Shagai

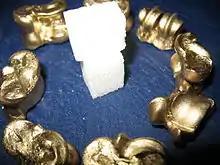
Modernization of the shagai in Tyva by Kuzhuget Ali,

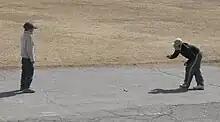
Kyrgyz boys playing chükö-based game for fun in the stadium in Naryn, Kyrgyzstan.

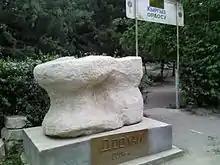
Monument at the site for the game in Osh, Kyrgyzstan.

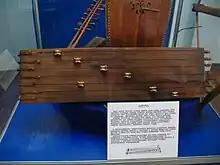
The jetigen, a Kazakh national musical instrument, uses asyk to set the notes of the strings.

A large variety of traditional Mongolian games are played using the shagai pieces. Depending on the game, the anklebones may be tossed like dice, flicked like marbles, shot at with arrows, caught in the hands, or simply collected according to the roll of a die. In many games, the side on which a tossed piece lands (horse, sheep, camel, or goat) is significant.